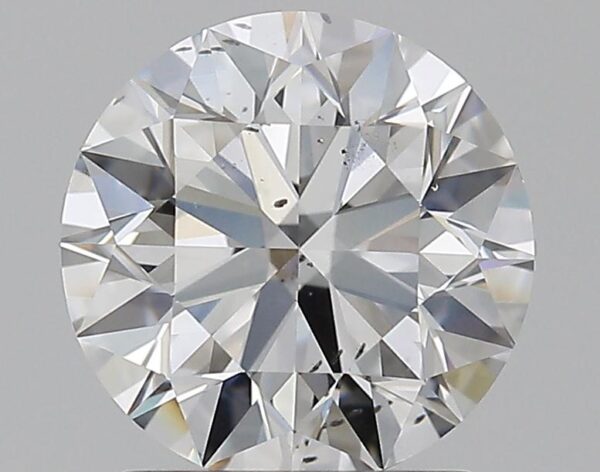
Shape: round
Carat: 1.5
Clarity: SI1
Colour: F
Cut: EX
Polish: EX
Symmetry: EX
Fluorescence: N
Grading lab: GIA
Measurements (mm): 7.24 x 7.28 x 4.56